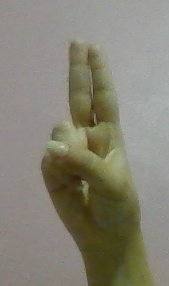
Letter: taa